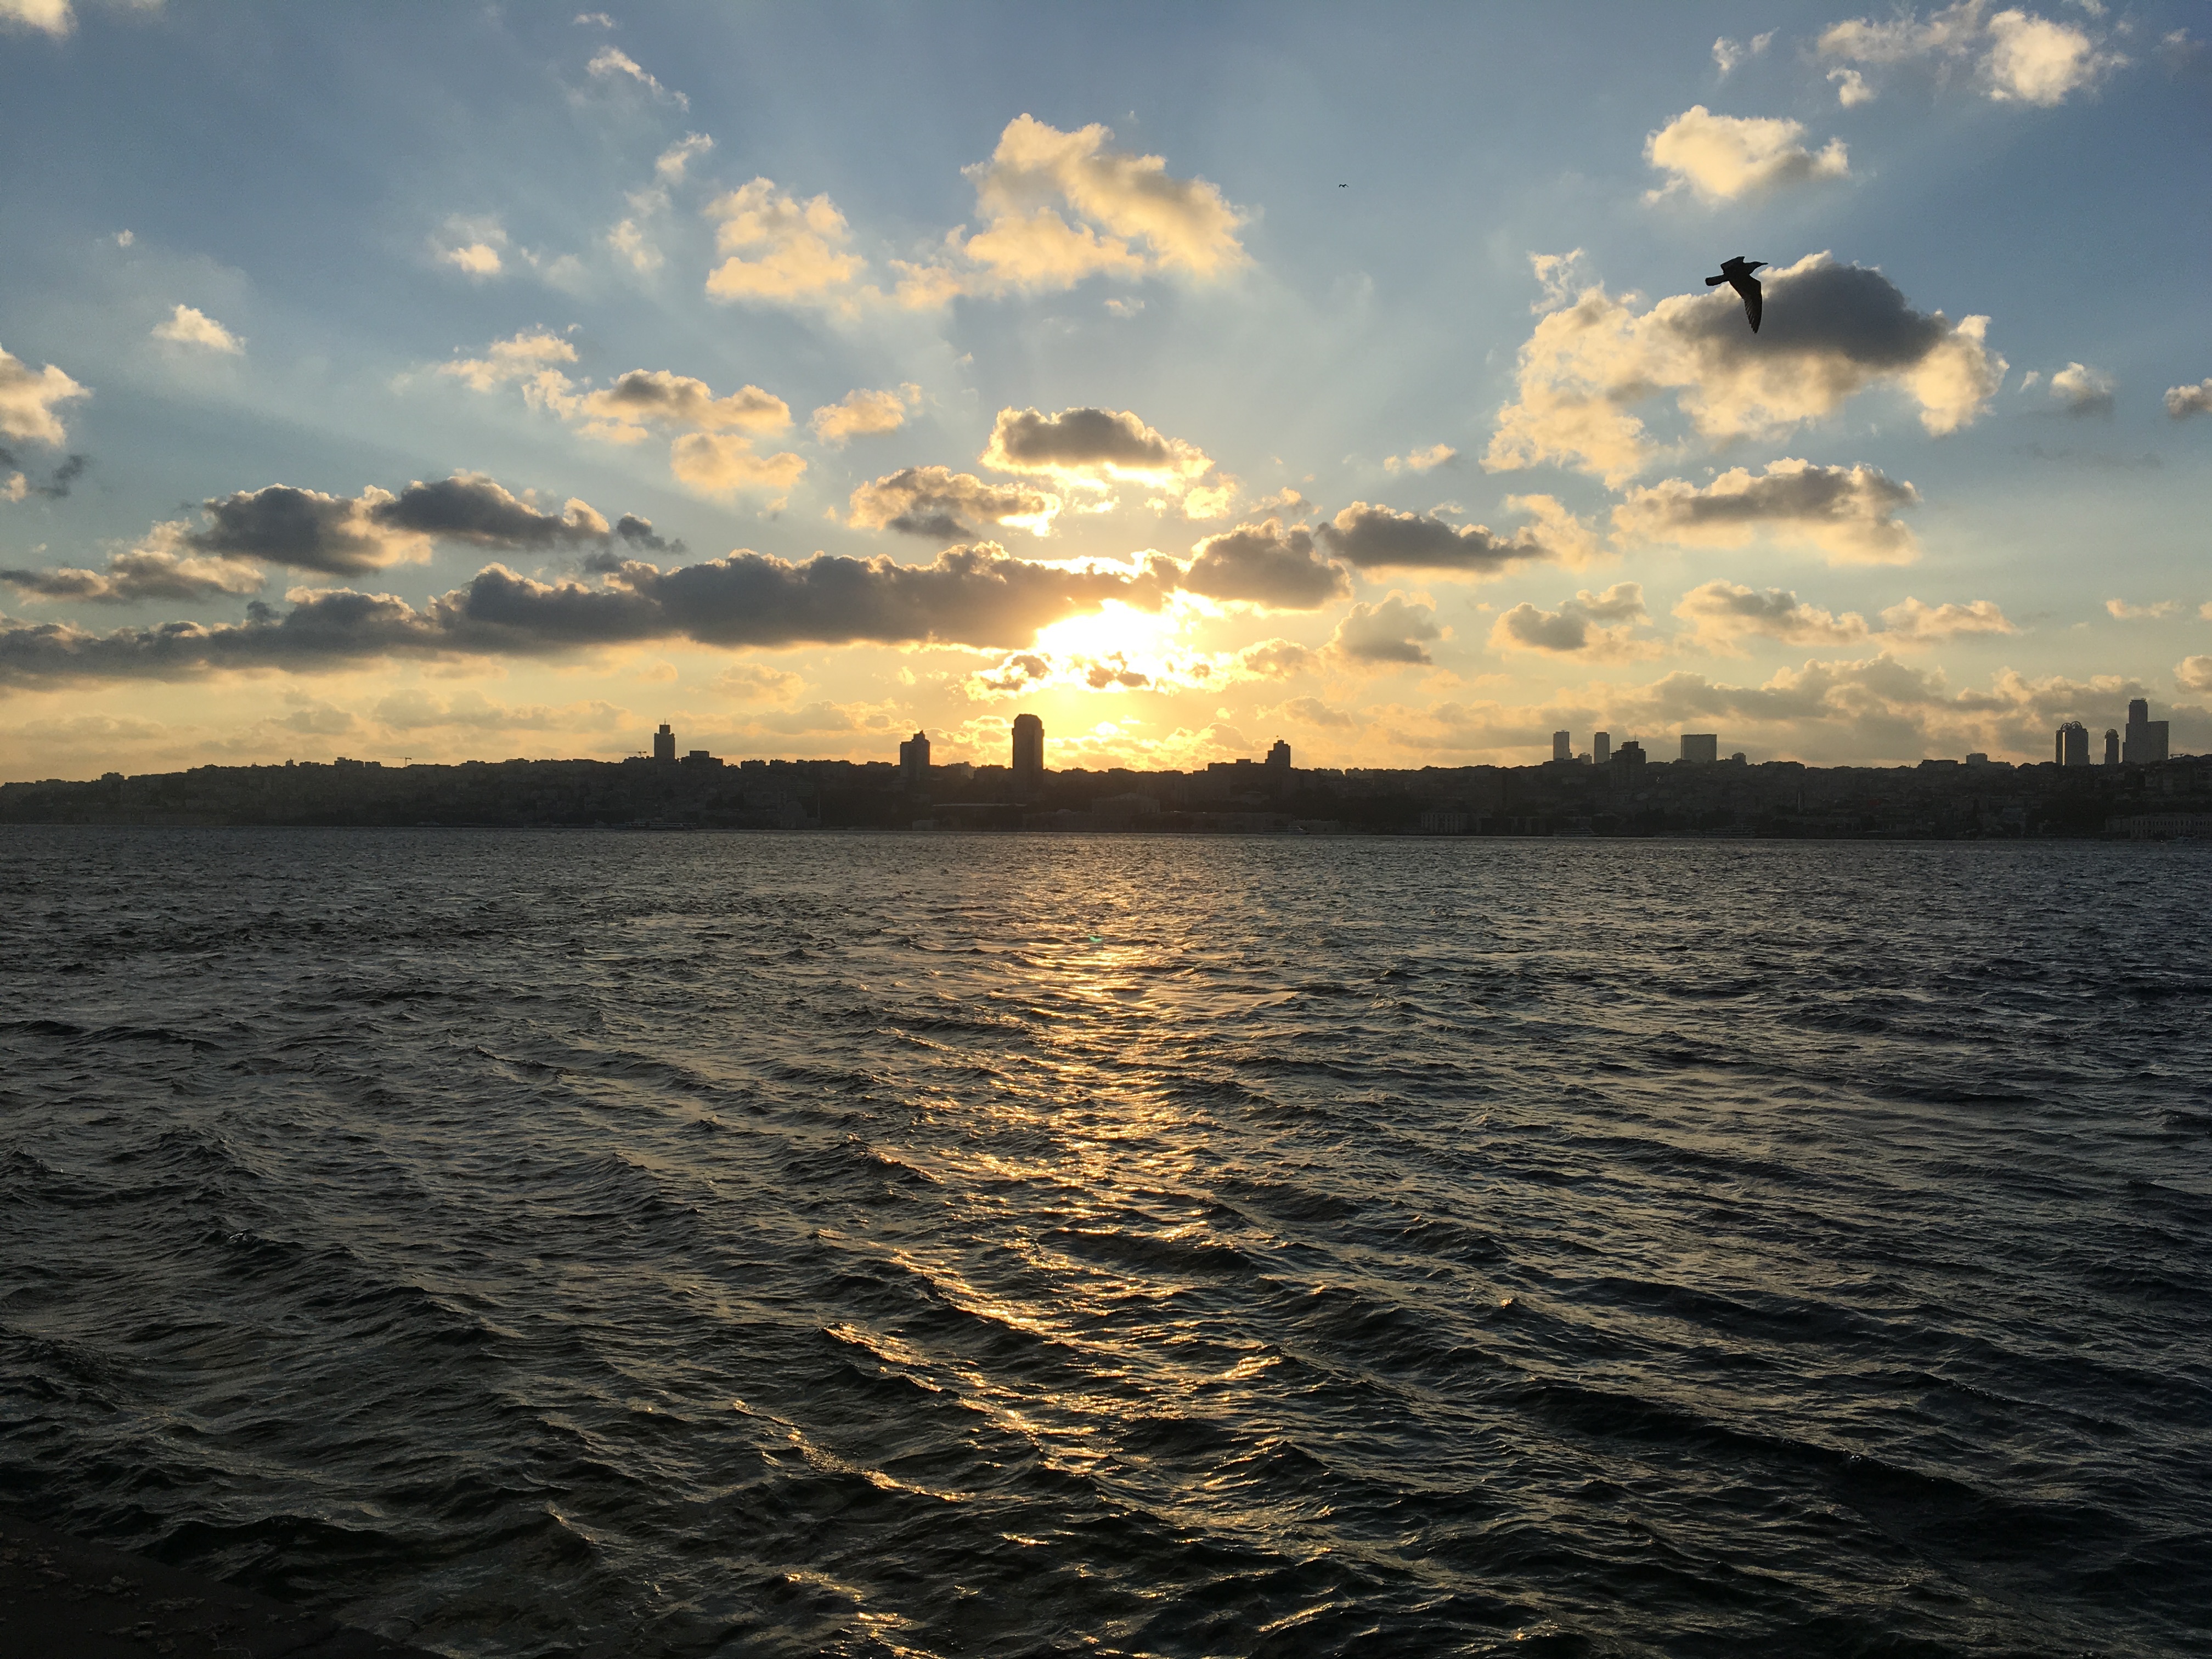
beach, sea, coast, ocean, horizon, cloud, sky, sun, sunrise, sunset, sunlight, morning, shore, wave, dawn, dusk, evening, reflection, bay, afterglow